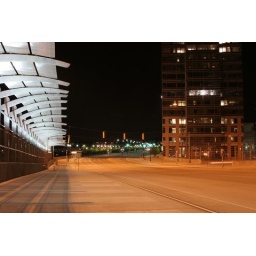
17th street bridge over I-75/85 in Atlanta